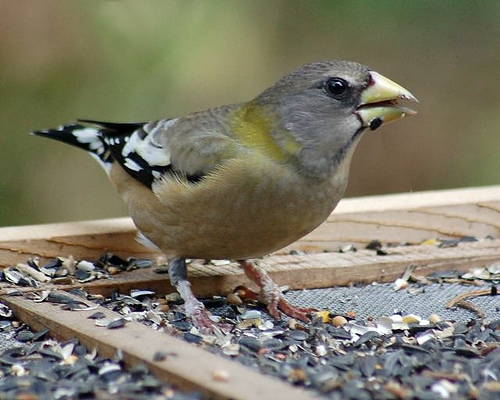
small grey bird with green coverts and white and black uppertail coverts.
this small bird has a short yellow bill, red feet, and a yellow nape.
this bird is yellow, grey, black, and white with red feet.
this bird has a brown belly and breast with a gray crown and thick pointy bill.
a small but plump mostly tan and grey bird, with a wide yellow beak and short black and white tail.
this bird has a yellow small bill, black and white retrices, and grey secondaries with brown and yellow and grey swirled feathers on the rest of its body.
a small bird with pointed beak, black and white tail, gray head with gold neck and breast.
colorful bird with a yellow triangle shaped bill, it's breast and belly are a light yellow color, the secondary feathers on the wings are black and white with white wingbars and grey coverts, its head is brownish grey with a yellow napethe bird has a large tan bill and brown spotted back.
the bird is small with a grey head and a spot of yellow near the nape.
Species: Evening Grosbeak